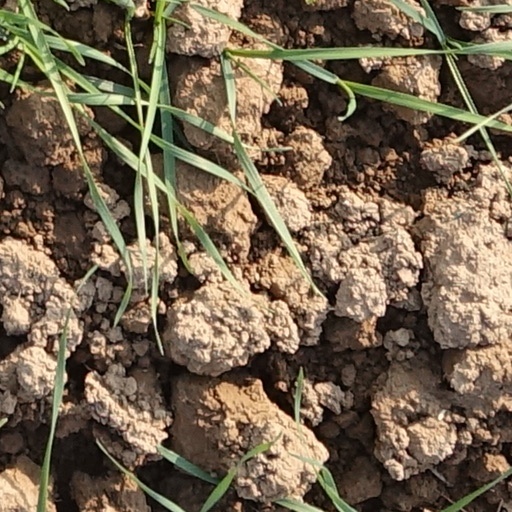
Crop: wheat